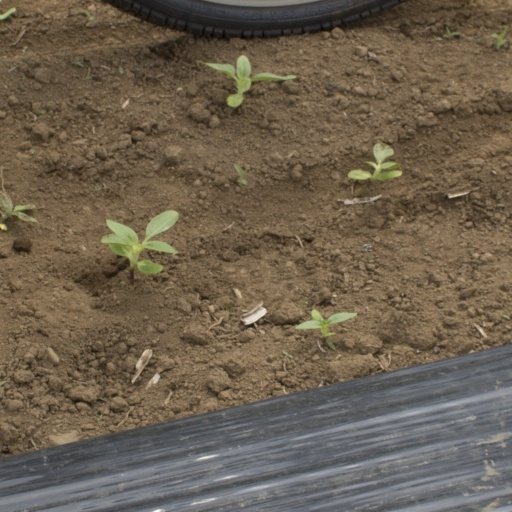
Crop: Jerusalem artichoke